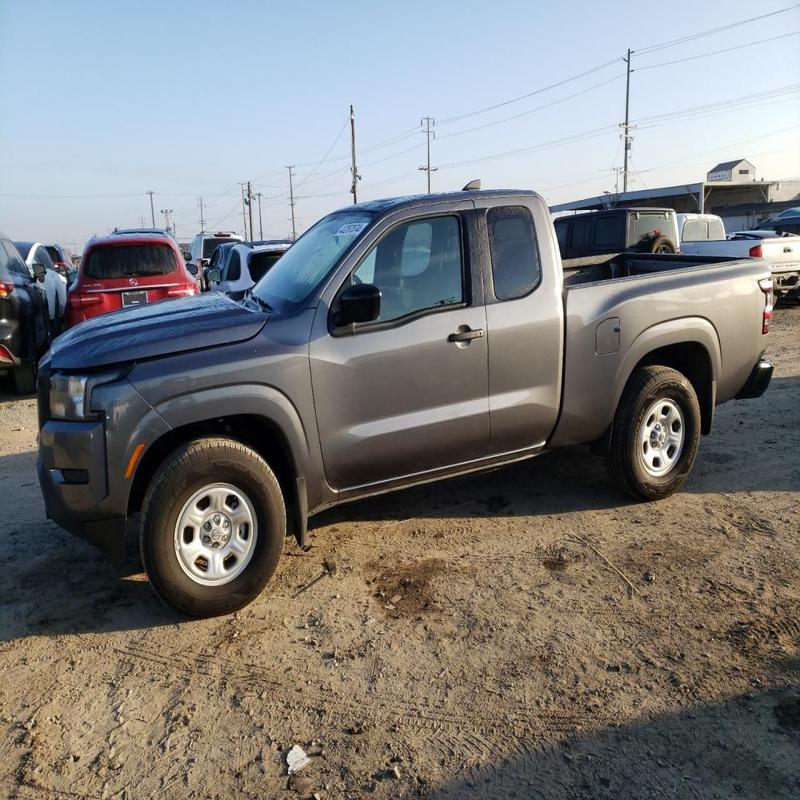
Aucun dommage détecté.
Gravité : aucun